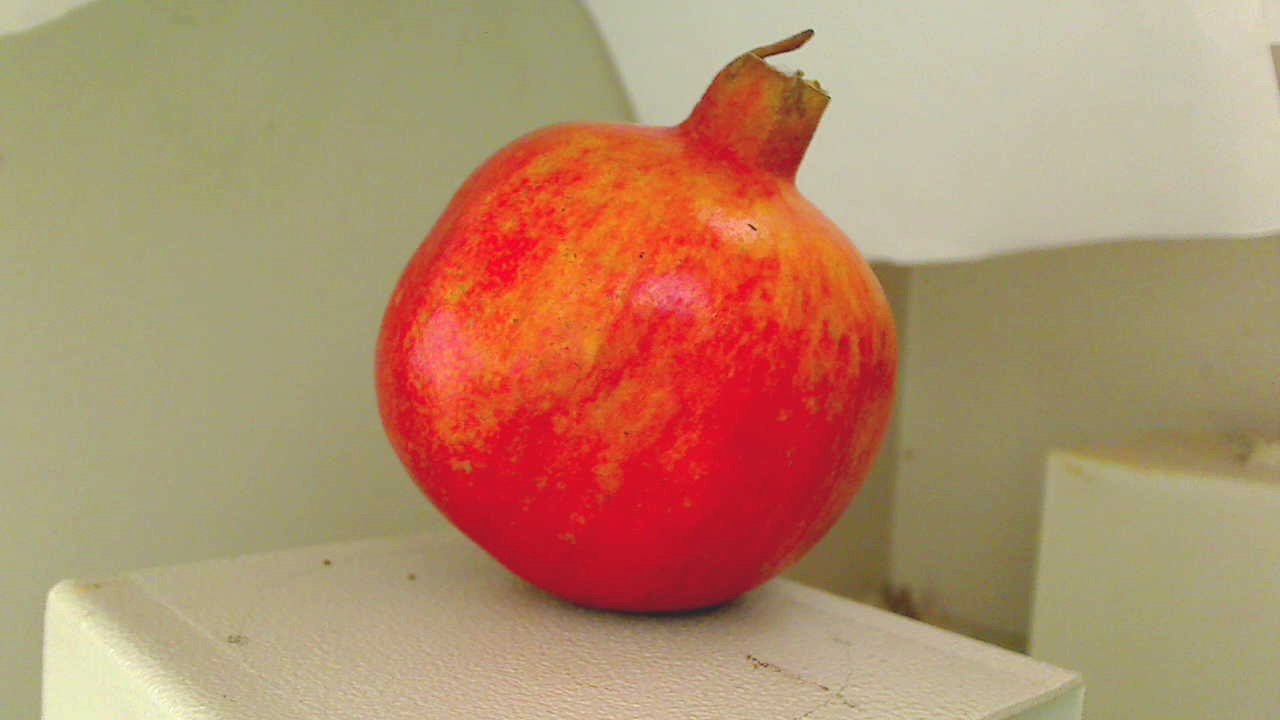
Grade: grade-2
Quality: quality-3